Plug-in electric vehicles in the United States

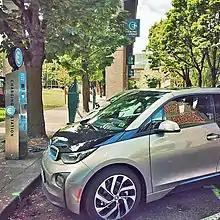
Portland, Oregon ranks at the top of the list of major American cities that are the most ready to accommodate PEVs. Shown a BMW i3 charging at Portland Electric Avenue.

Car2Go made San Diego the only North American city with an all-electric carsharing fleet when it launched service in 2011. , the carsharing service has 40,000 members and 400 all-electric Smart EDs in operation. However, due to lack of enough charging infrastructure Car2Go decided to replace all of its all-electric car fleet with gasoline-powered cars starting on 1 May 2016. When the carsharing service started Car2Go expected 1,000 charging stations to be deployed around the city, but only 400 were in place by early 2016. As a result, an average of 20% of the carsharing fleet is unavailable at any given time because the cars are either being charged or because they don't have enough electricity in them to be driven. Also, many of the company's San Diego members say they often worry their Car2Go will run out of charge before they finish their trip. Car2Go merged with ReachNow into Share Now, which closed its North American operations in February 2020.